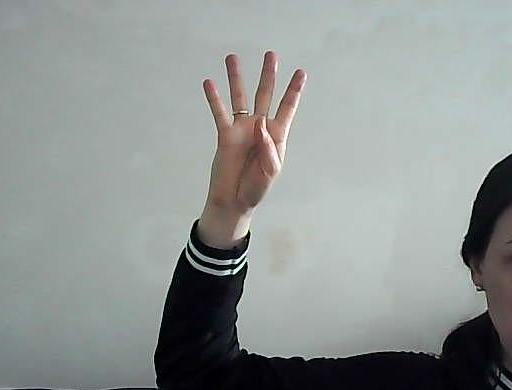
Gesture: four